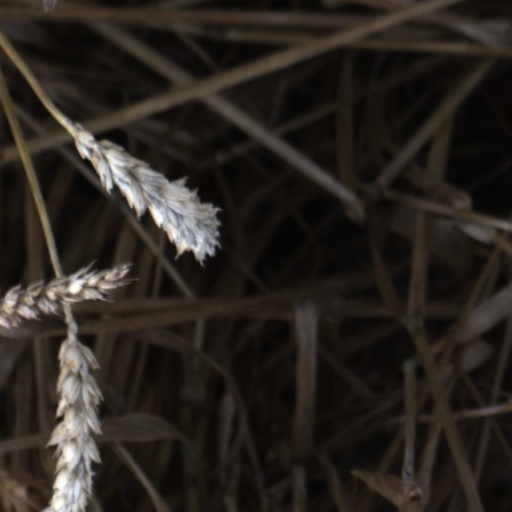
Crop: wheat